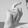
ASL letter: X